Whittlesey House (Albuquerque, New Mexico)

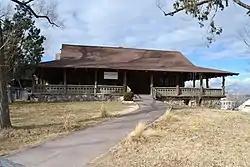
The house in 2017

The Whittlesey House is a historic house in the Huning Highlands neighborhood of Albuquerque, New Mexico. It was built in 1903 by architect Charles Frederick Whittlesey, who briefly lived there with his family, and currently houses the Albuquerque Press Club. The building is a rustic, three-story log and stone structure based on Norwegian Vernacular architecture, which is highly unusual for New Mexico.